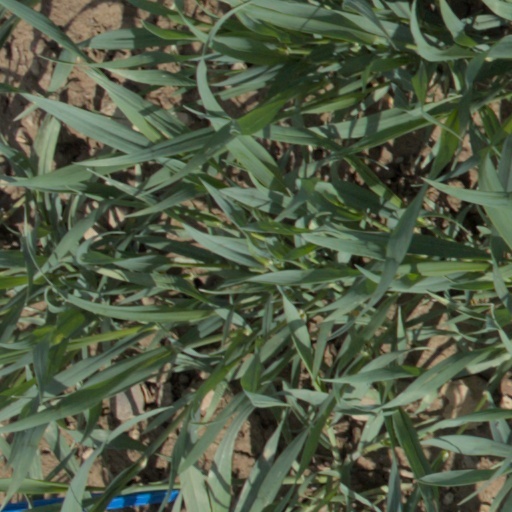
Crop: wheat